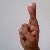
The image shows a hand gesture representing the letter 'R' in Indian Sign Language.